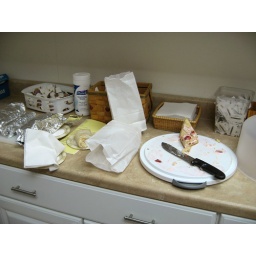
Homemade strawberry cake (what's left of it by 10am), and some breakfast for the office - breakfast burritos and cinnamon sticks.